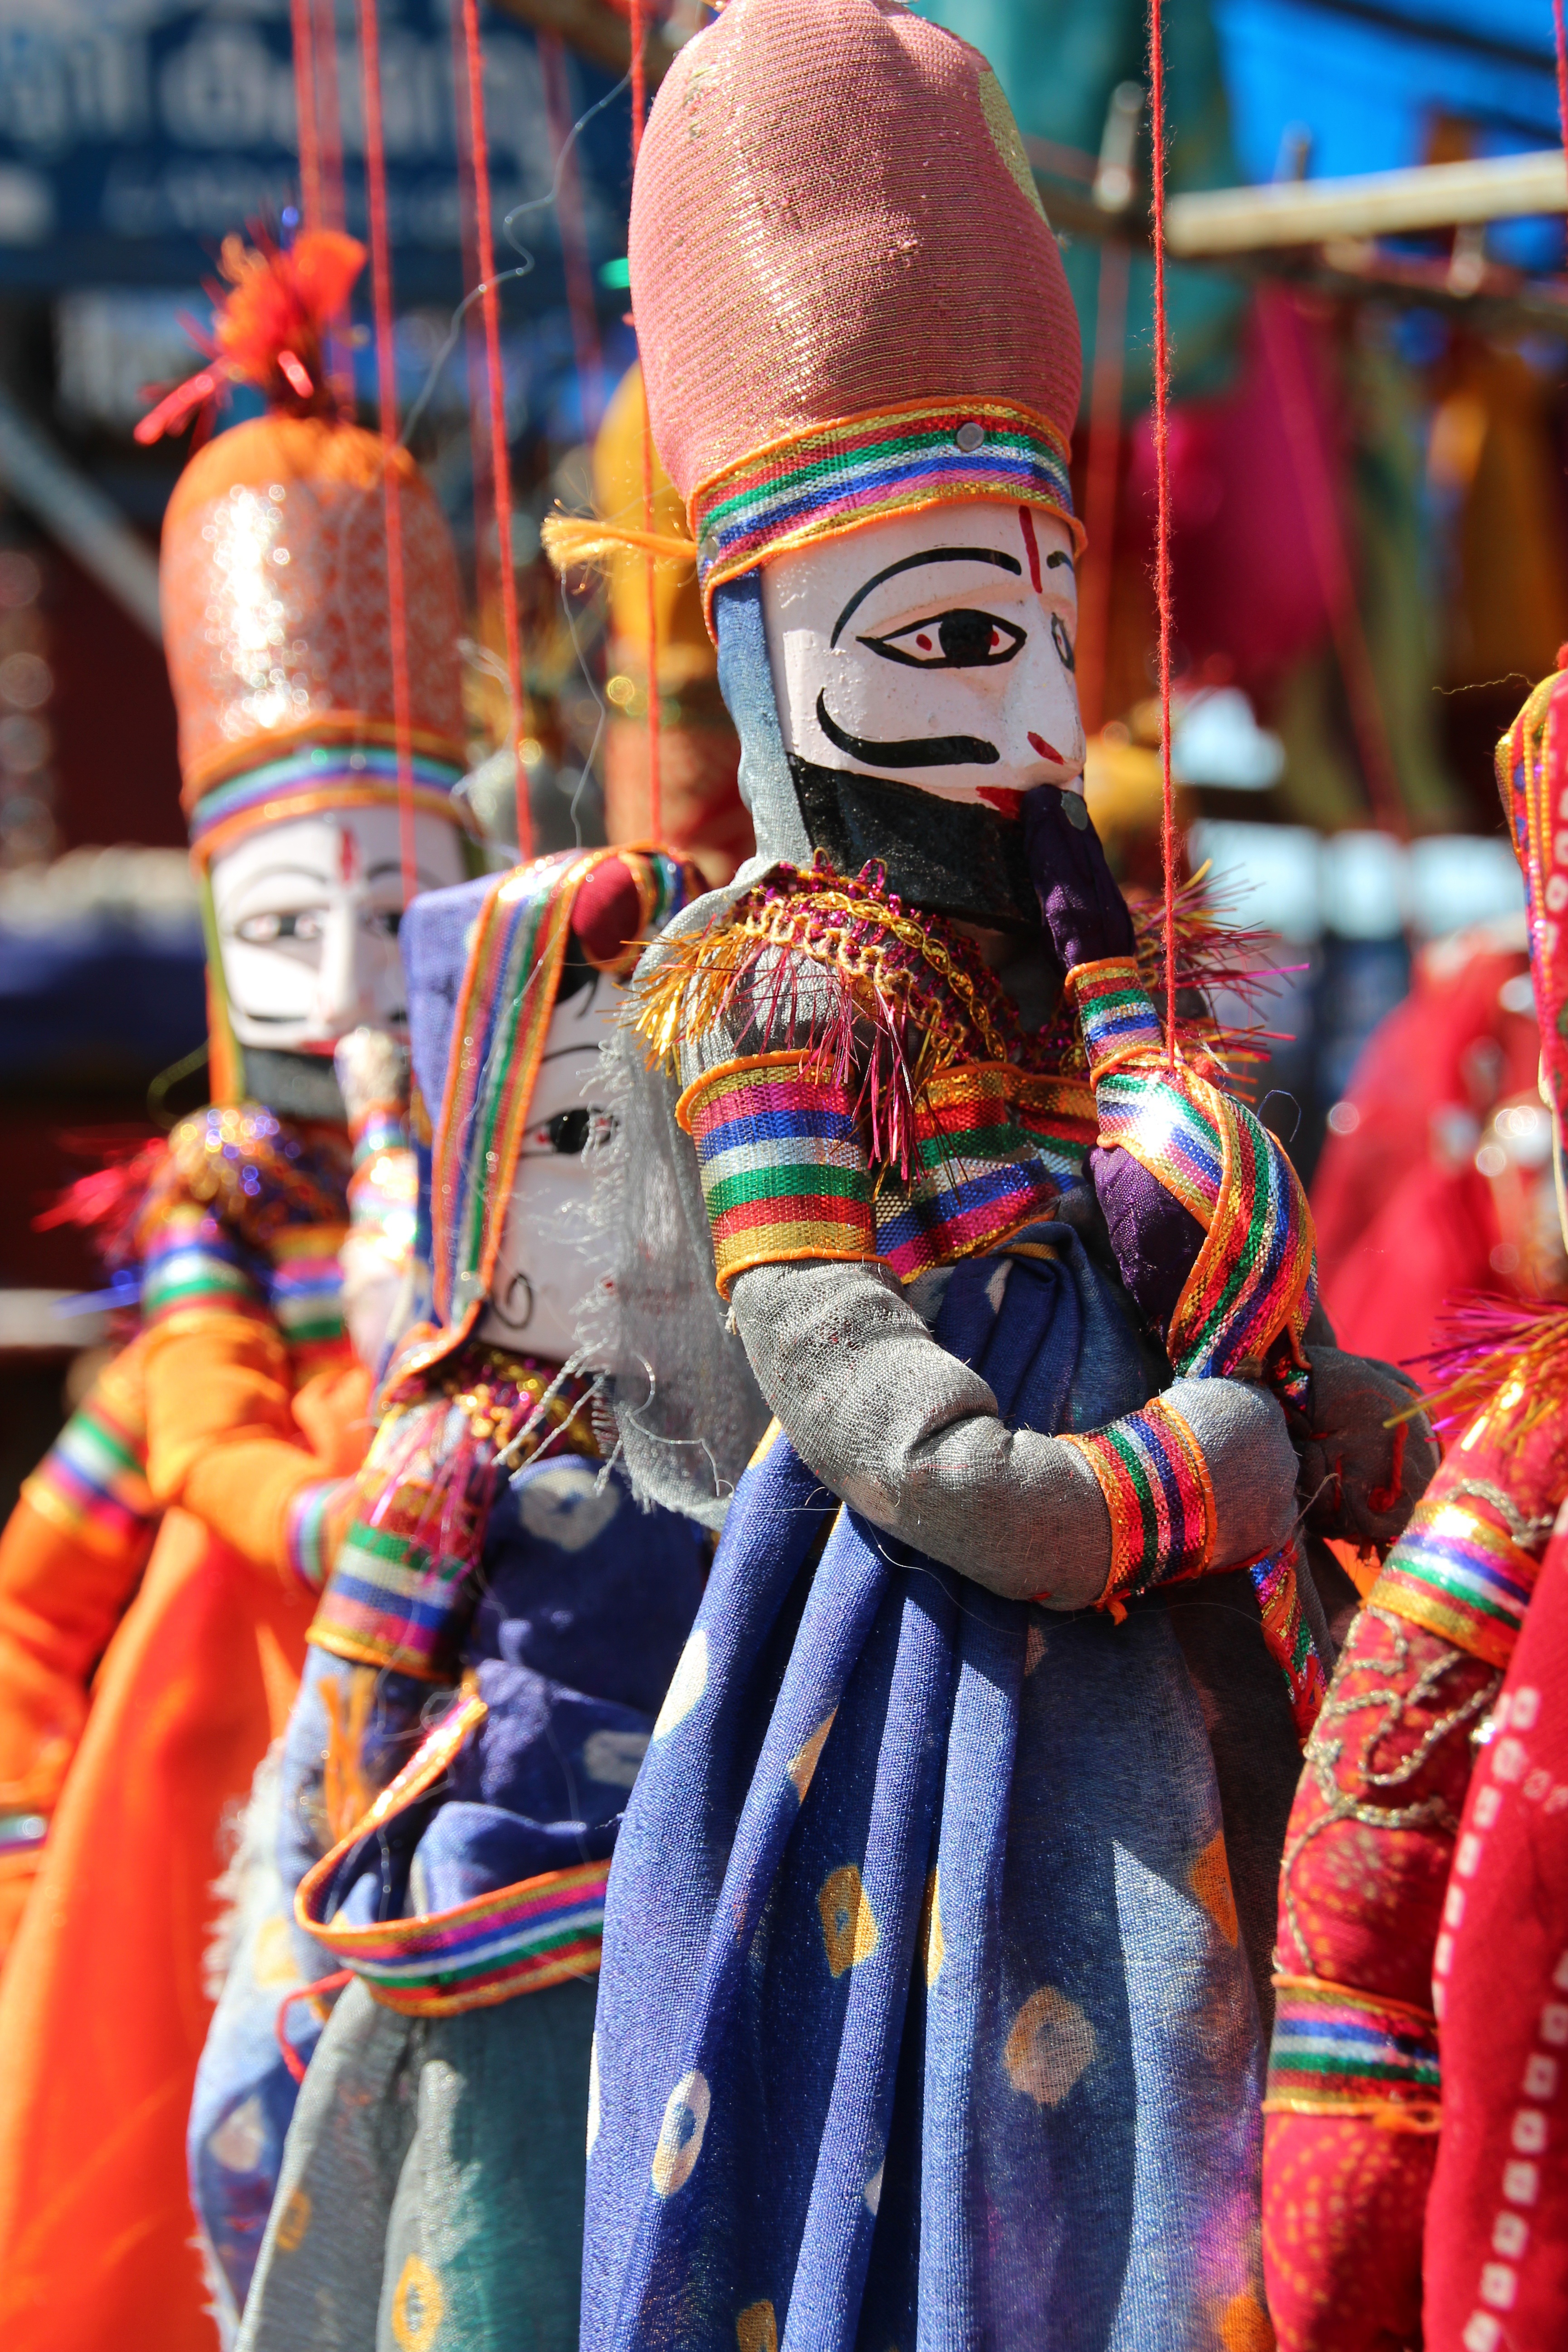
people, wood, carnival, color, craft, tribe, doll, festival, figure, temple, event, tradition, children toys, performing arts